Flatcar

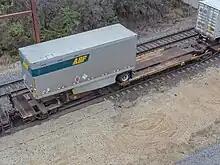
Spine car with one pup trailer

A flatcar (US) (also flat car, or flatbed) is a piece of rolling stock that consists of an open, flat deck mounted on trucks (US) or bogies (UK) at each end. Occasionally, flat cars designed to carry extra heavy or extra large loads are mounted on a pair (or rarely, more) of bogies under each end. The deck of the car can be wood or steel, and the sides of the deck can include pockets for stakes or tie-down points to secure loads. Flatcars designed for carrying machinery have sliding chain assemblies recessed in the deck.